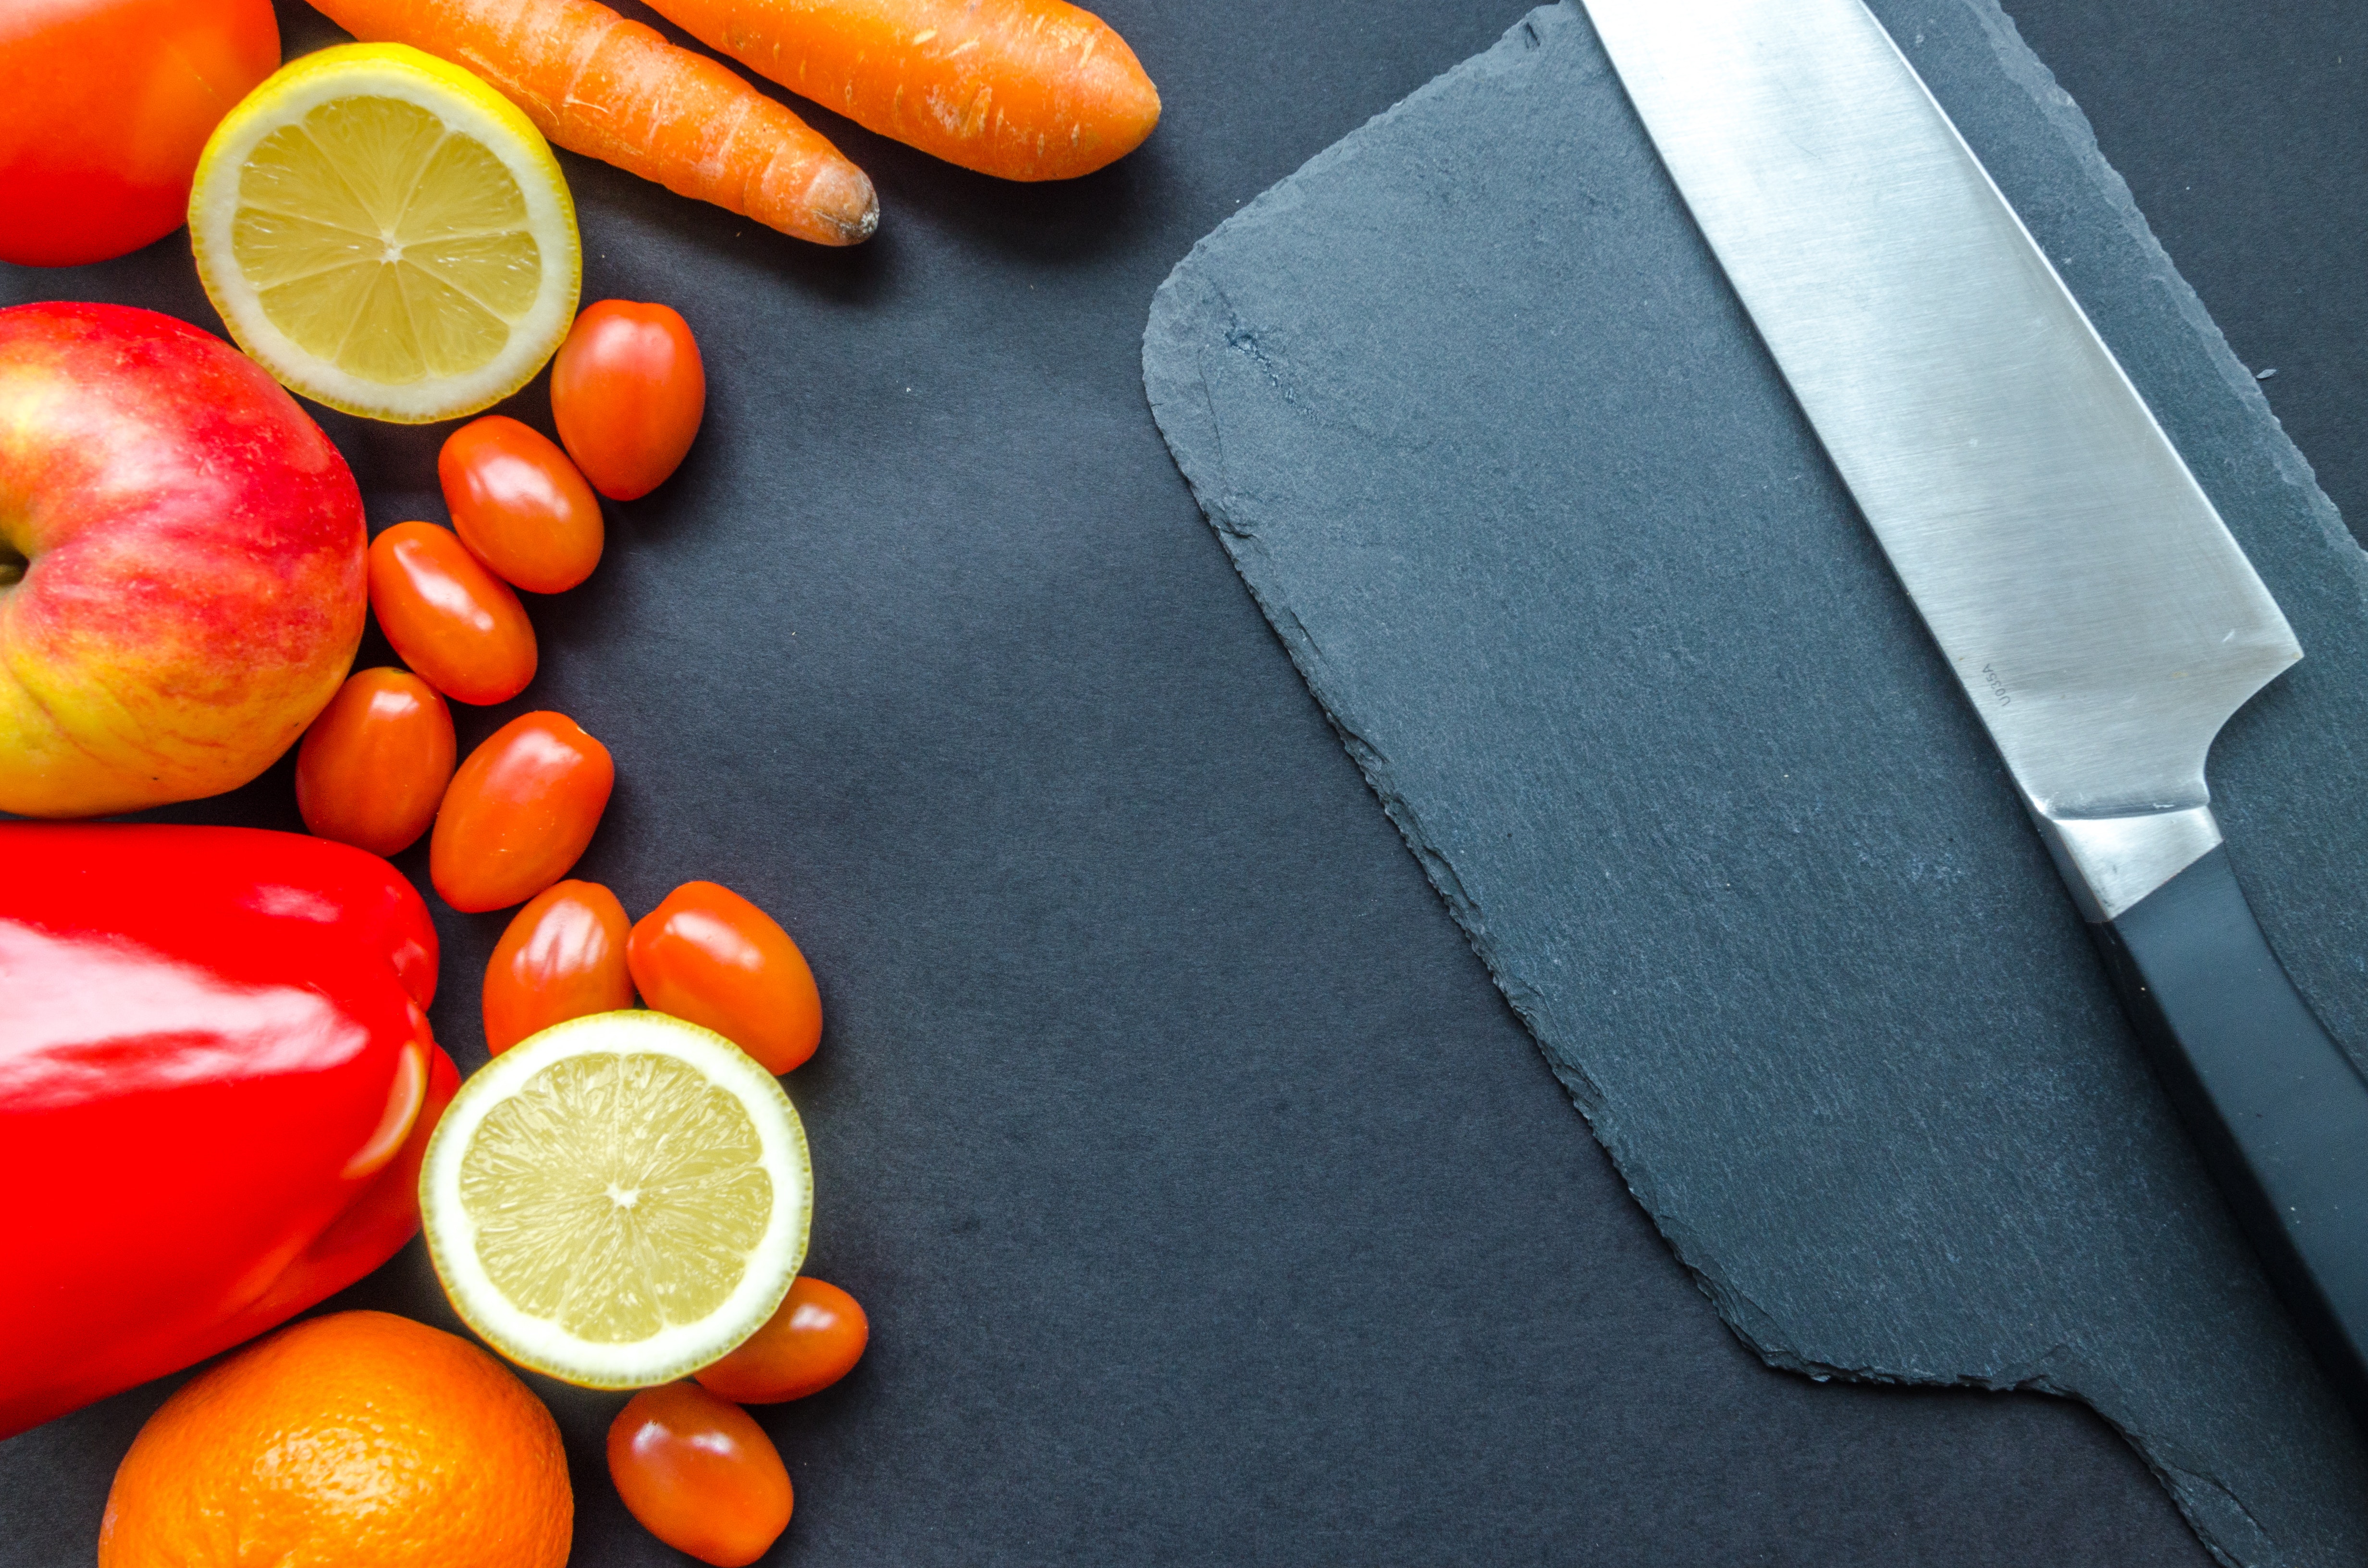
clementine, food, citrus, tangelo, orange, fruit, mandarin orange, tangerine, grapefruit, still life photography, vegetarian food, kumquat, cutting board, ingredient, superfood, plant, cuisine, produce, natural foods, bitter orange, peel, rangpur, vegetable, citric acid, vegan nutrition, knife, recipe